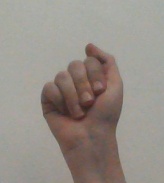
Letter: saad